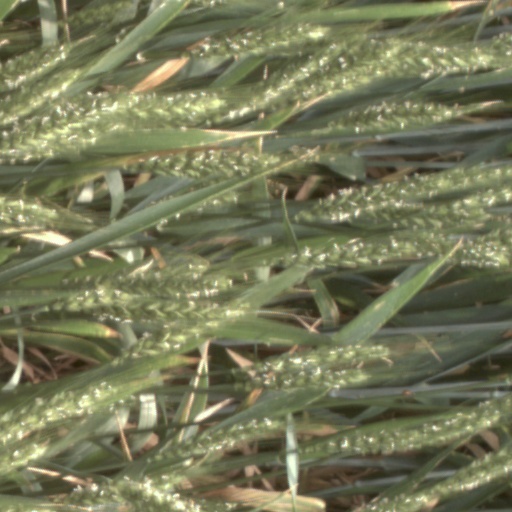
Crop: wheat